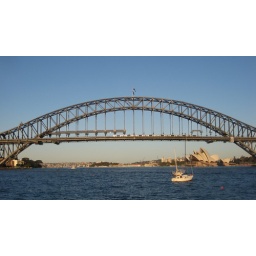
Nice shot of the bridge and bay with a lonely sailboat drifting by